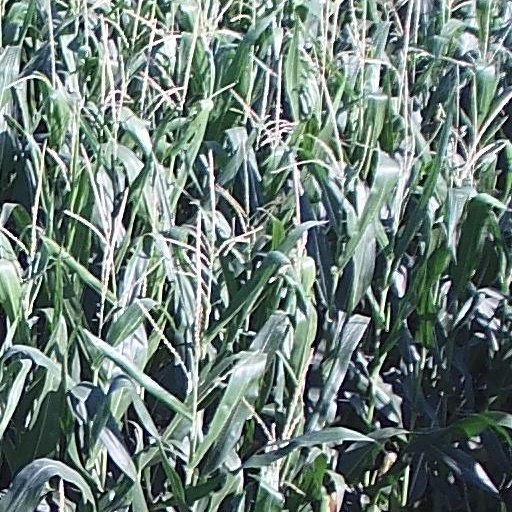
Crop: maize; corn